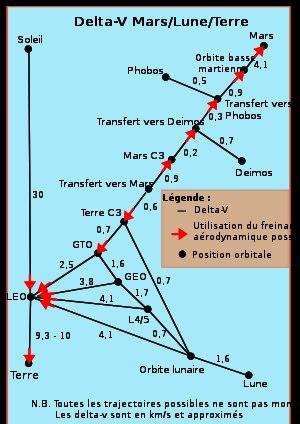
La réalisation d'une mission spatiale habitée vers Mars constitue un des objectifs à long terme fixés à l'astronautique depuis ses débuts. Initialement thème de science-fiction, il est devenu pour certains, à la suite du débarquement de l'homme sur la Lune en 1969, la prochaine étape de la conquête spatiale. Mais la réussite de ce projet demande des moyens financiers encore bien supérieurs à ceux du programme Apollo, lui-même lancé grâce à un concours de circonstances particulièrement favorable. Un vol habité vers Mars est également un défi technique et humain sans commune mesure avec une expédition lunaire : taille des vaisseaux, système de support de vie fonctionnant en circuit fermé sur de longues durées, fiabilité des équipements qui ne peuvent être réparés ou dont la redondance ne peut être systématiquement assurée, problèmes psychologiques d'un équipage confiné dans un espace restreint dans un contexte particulièrement stressant, problèmes physiologiques découlant de l'absence de gravité sur des périodes prolongées ainsi que l'effet des rayonnements sur l'organisme.
Delta-v, noté, est en astronautique une mesure de changement de vitesse d'un engin spatial ; il est exprimé en distance parcourue par unité de temps. Le Delta-v est calculé en soustrayant deux vitesses :